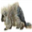
Label: porcupine